Kusumanegara Heroes' Cemetery

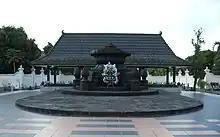
A central monument, before the graves of General Sudirman and his wife, as well as General Oerip Soemohardjo, and Soepeno

Kusumanegara was established on 7 October 1945. It was under the Indonesian Ministry of Defence, with day-to-day maintenance handled by Kodam IV/Diponegoro. In 1972, oversight was transferred to the Social Ministry per Decree of the Minister of Defence number Skep. B/33/V/1972. As Indonesia became increasingly decentralised, in 2004 maintenance and oversight was transferred to the Social Ministry of Yogyakarta.